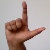
The image shows a hand gesture representing the letter 'L' in Indian Sign Language.